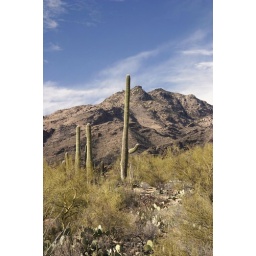
Saguaro forest in the mountains overlooking Tucson, Arizona.